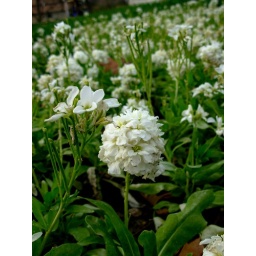
Fragrant white stox in the beds outside the rose garden, on the west side, at Gage Park in Topeka, KS